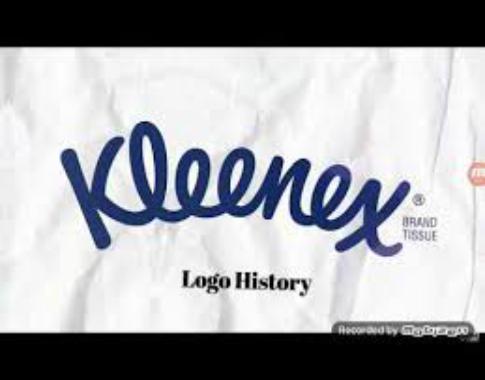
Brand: kleenex
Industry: Necessities